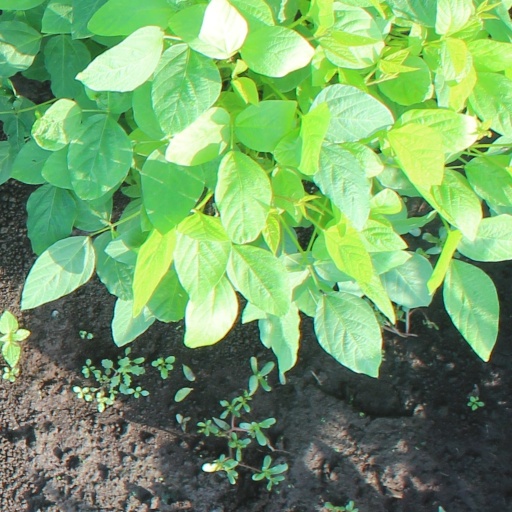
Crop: soybean